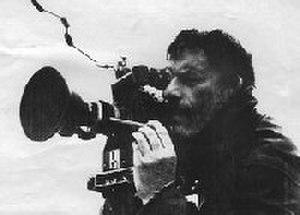
Giulio Questi est un réalisateur, scénariste, producteur, monteur et assistant réalisateur italien, né le 18 mars 1924 à Bergame et mort le 3 décembre 2014 à Rome.